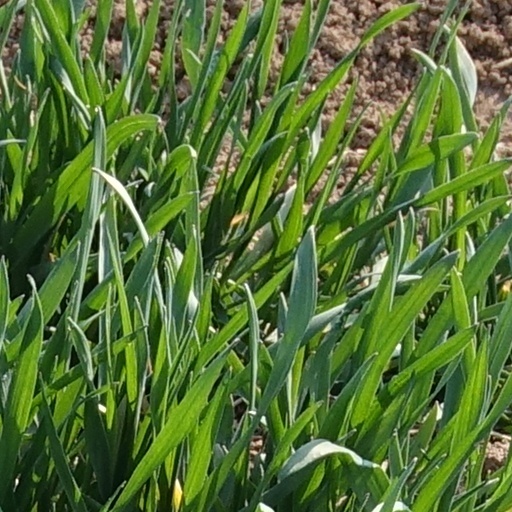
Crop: wheat